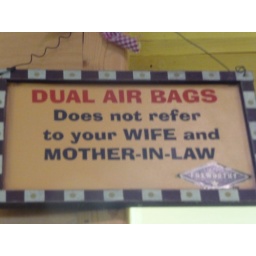
Interesting sign spotted at the Noisy Goose, a great place for dinner in Palmer, Alaska